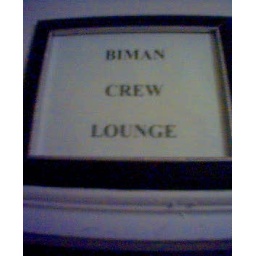
Not *exactly* sure what's going on here, but this sign is above a door inside NYC's Hotel Pennsylvania.